Frederik Collett

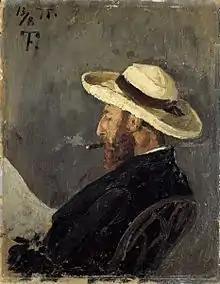
Portrait of Frederik Collett by Frits Thaulow.

Frederik Jonas Lucian Bothfield Collett (25 March 1839 – 19 April 1914) was a Norwegian painter, perhaps most associated with his winter pictures from the region around Lillehammer, Norway.